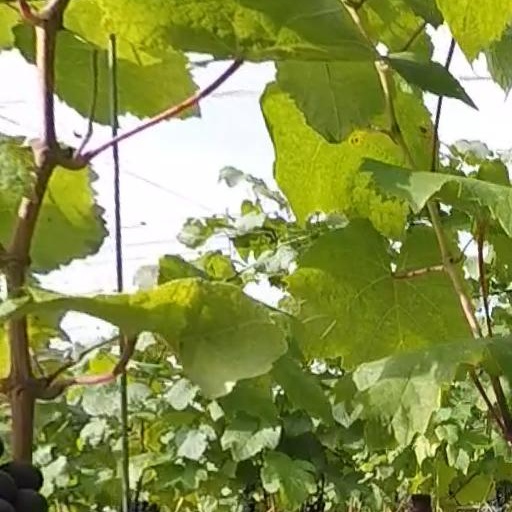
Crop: grape